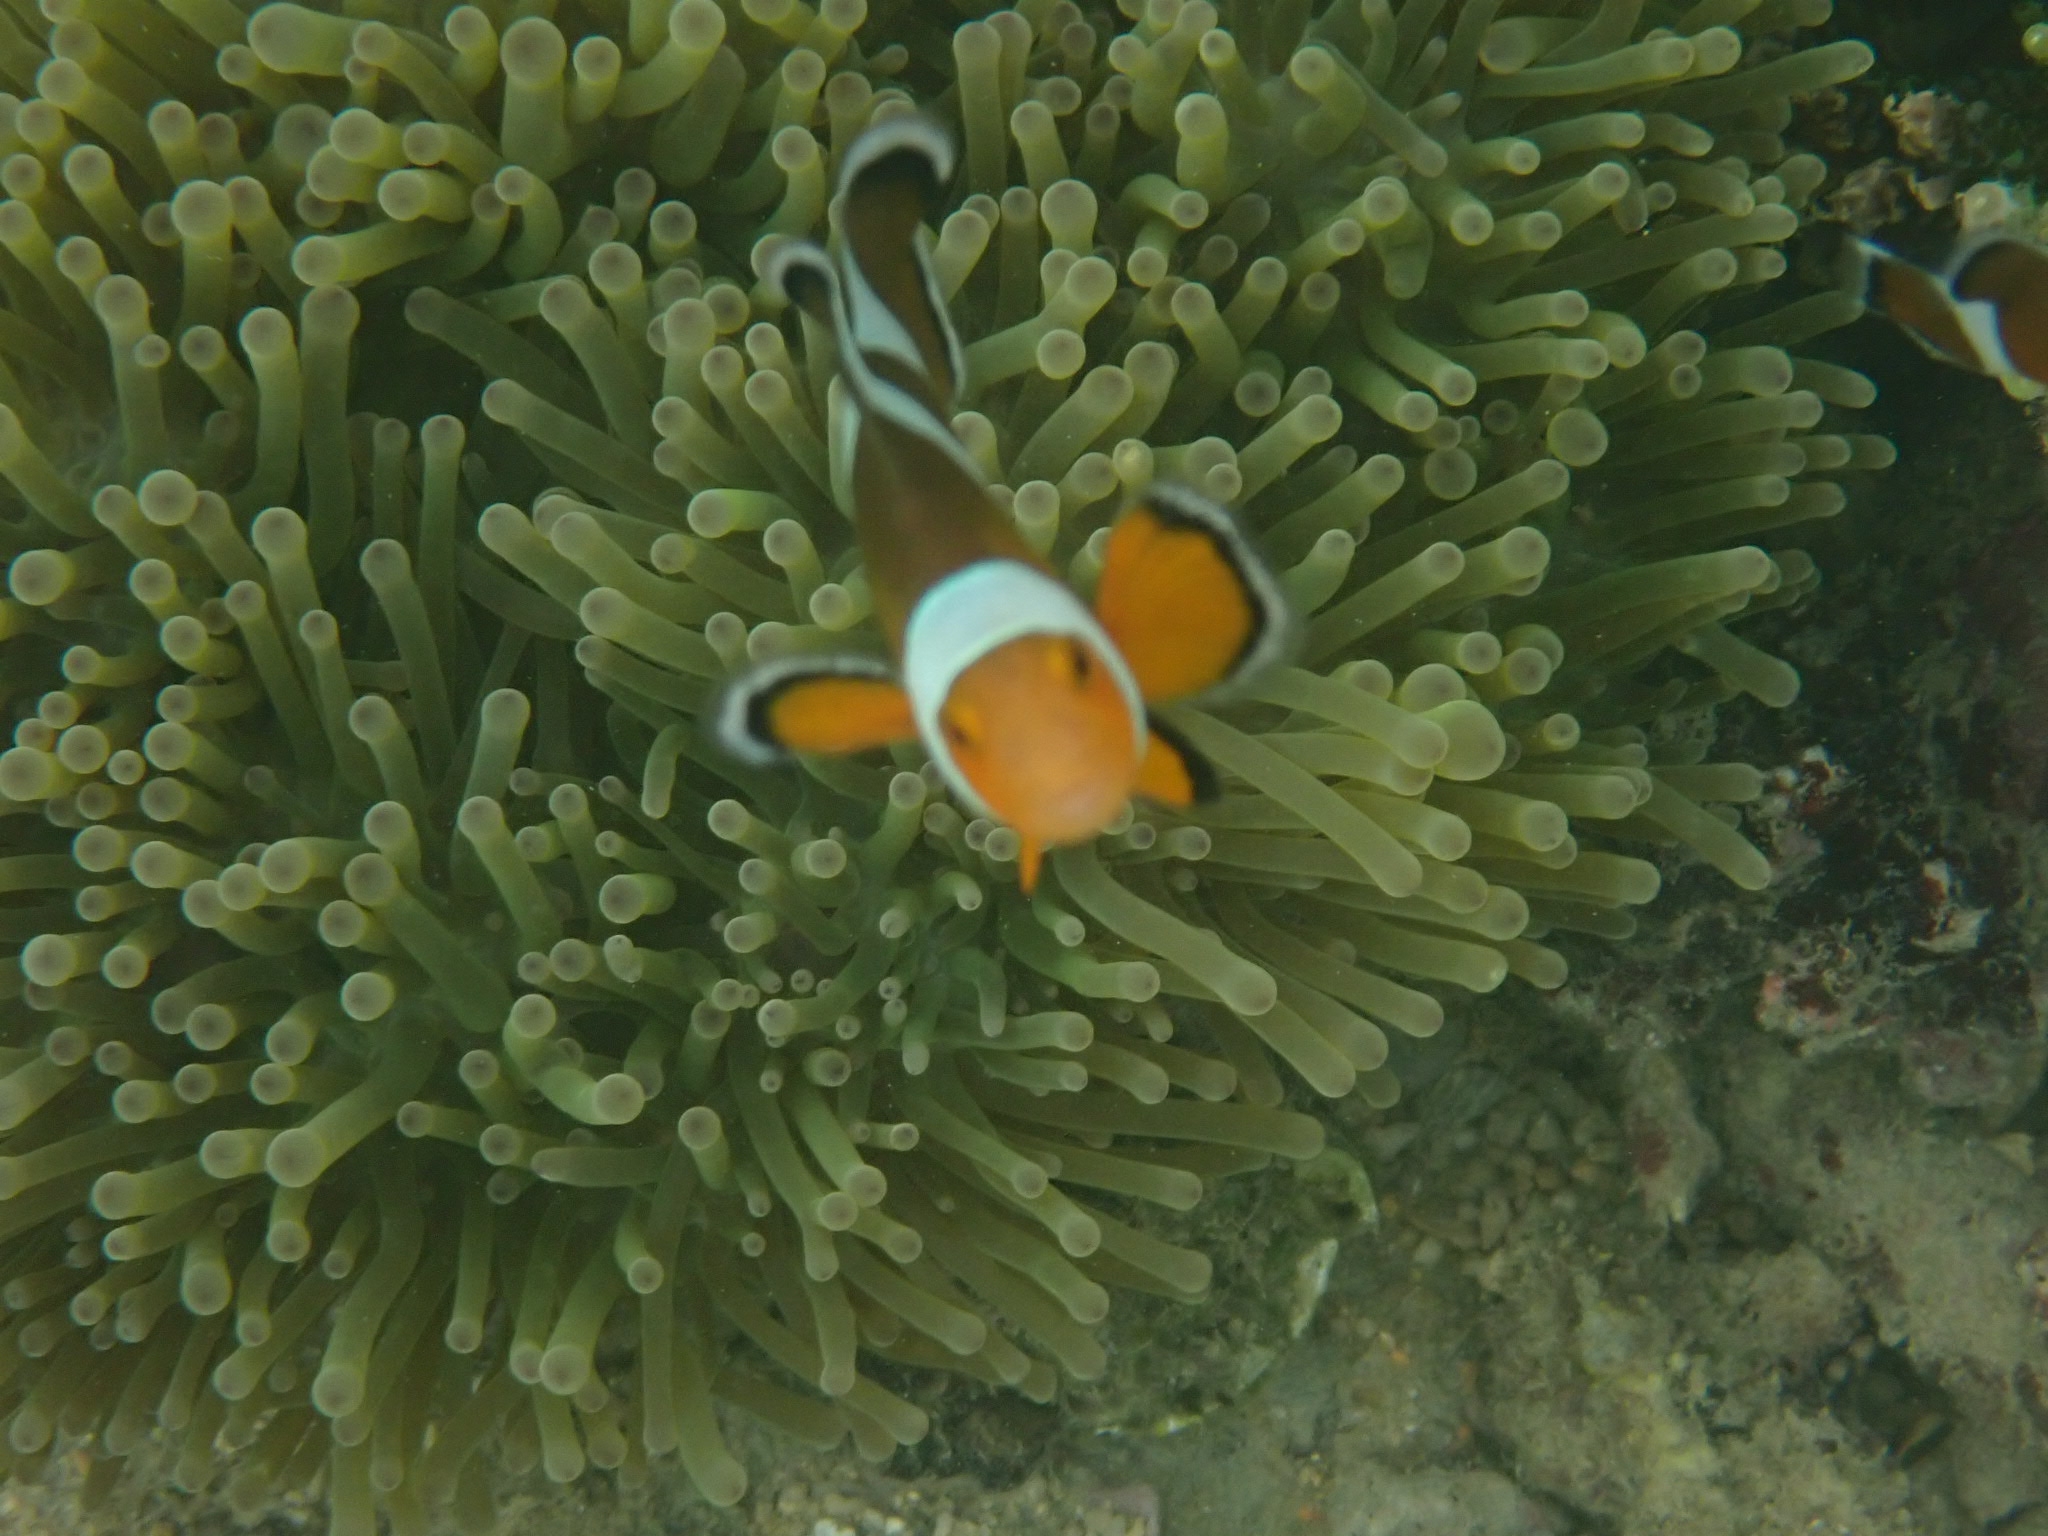
Amphiprion ocellaris (Ocellaris Anemonefish)